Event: Nepal Earthquake
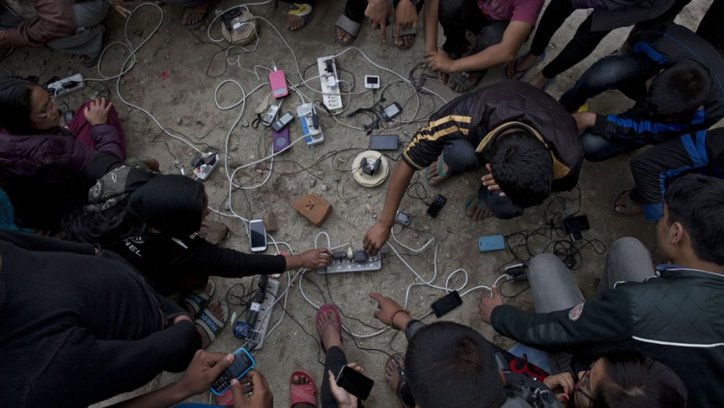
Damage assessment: no_damage